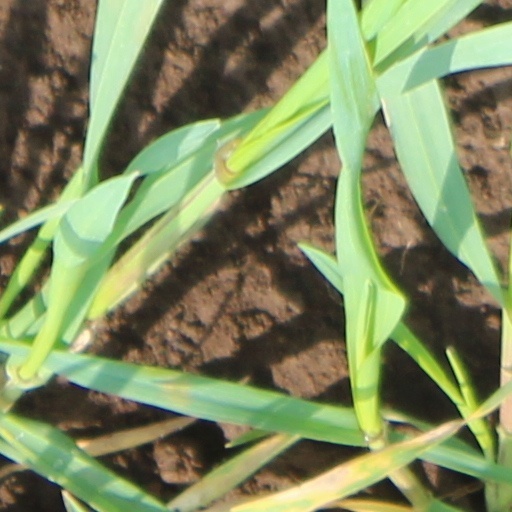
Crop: wheat